Lay Zhang

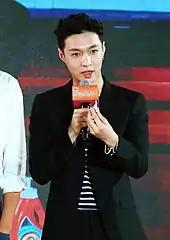
Zhang promoting a brand on April 1, 2017.

On February 17, 2017, Zhang performed with Exo during their Hong Kong concerts, before reducing his group activities due to solo commitments in China In April, Zhang appeared in "The Founding of an Army", where his portrayal of Lu Deming was well received. Later in April, Zhang starred in the Chinese remake of the hit Japanese romance television series "Operation Love". He composed and performed the song "Pray" for the drama. In July, Zhang provided the voice for Jackson Storm in the Chinese version of "Cars 3".